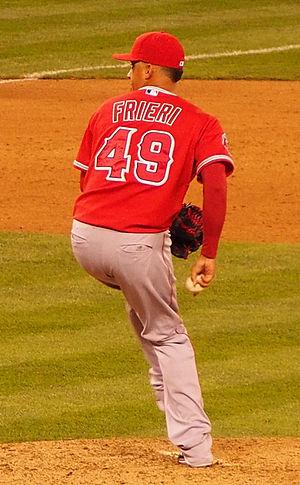
Ernesto Frieri Guttierez est un lanceur de relève droitier de la Ligue majeure de baseball.